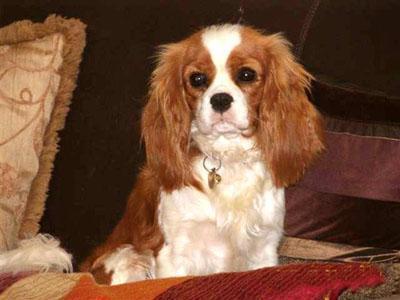
Blenheim_spaniel